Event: Nepal Earthquake
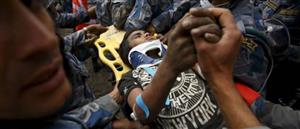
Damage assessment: damage